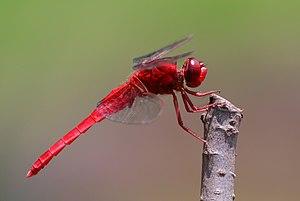
Crocothemis est un genre dans la famille des Libellulidae appartenant au sous-ordre des Anisoptères dans l'ordre des Odonates.